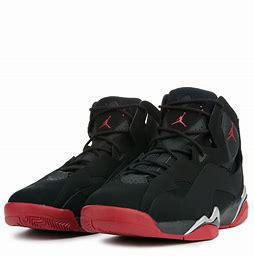
Brand: Jordan
Model: True Flight